Charles Kuonen Suspension Bridge

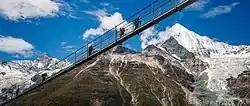

The Charles Kuonen Suspension Bridge is the third longest hanging bridge for pedestrian use in the world. It is located in Randa, Switzerland and replaced the defunct , which had been damaged by a rock slide. The bridge spans 494 meters (1621 feet), and upon its inauguration on 30 July 2017 became the longest suspension bridge built for pedestrian travel. The bridge runs 85 metres (279 feet) above the ground at its highest point. It employs of cables, and has a system that prevents it from swinging. The bridge is part of Europaweg, a hiking path between the Swiss villages of Zermatt and Grächen.